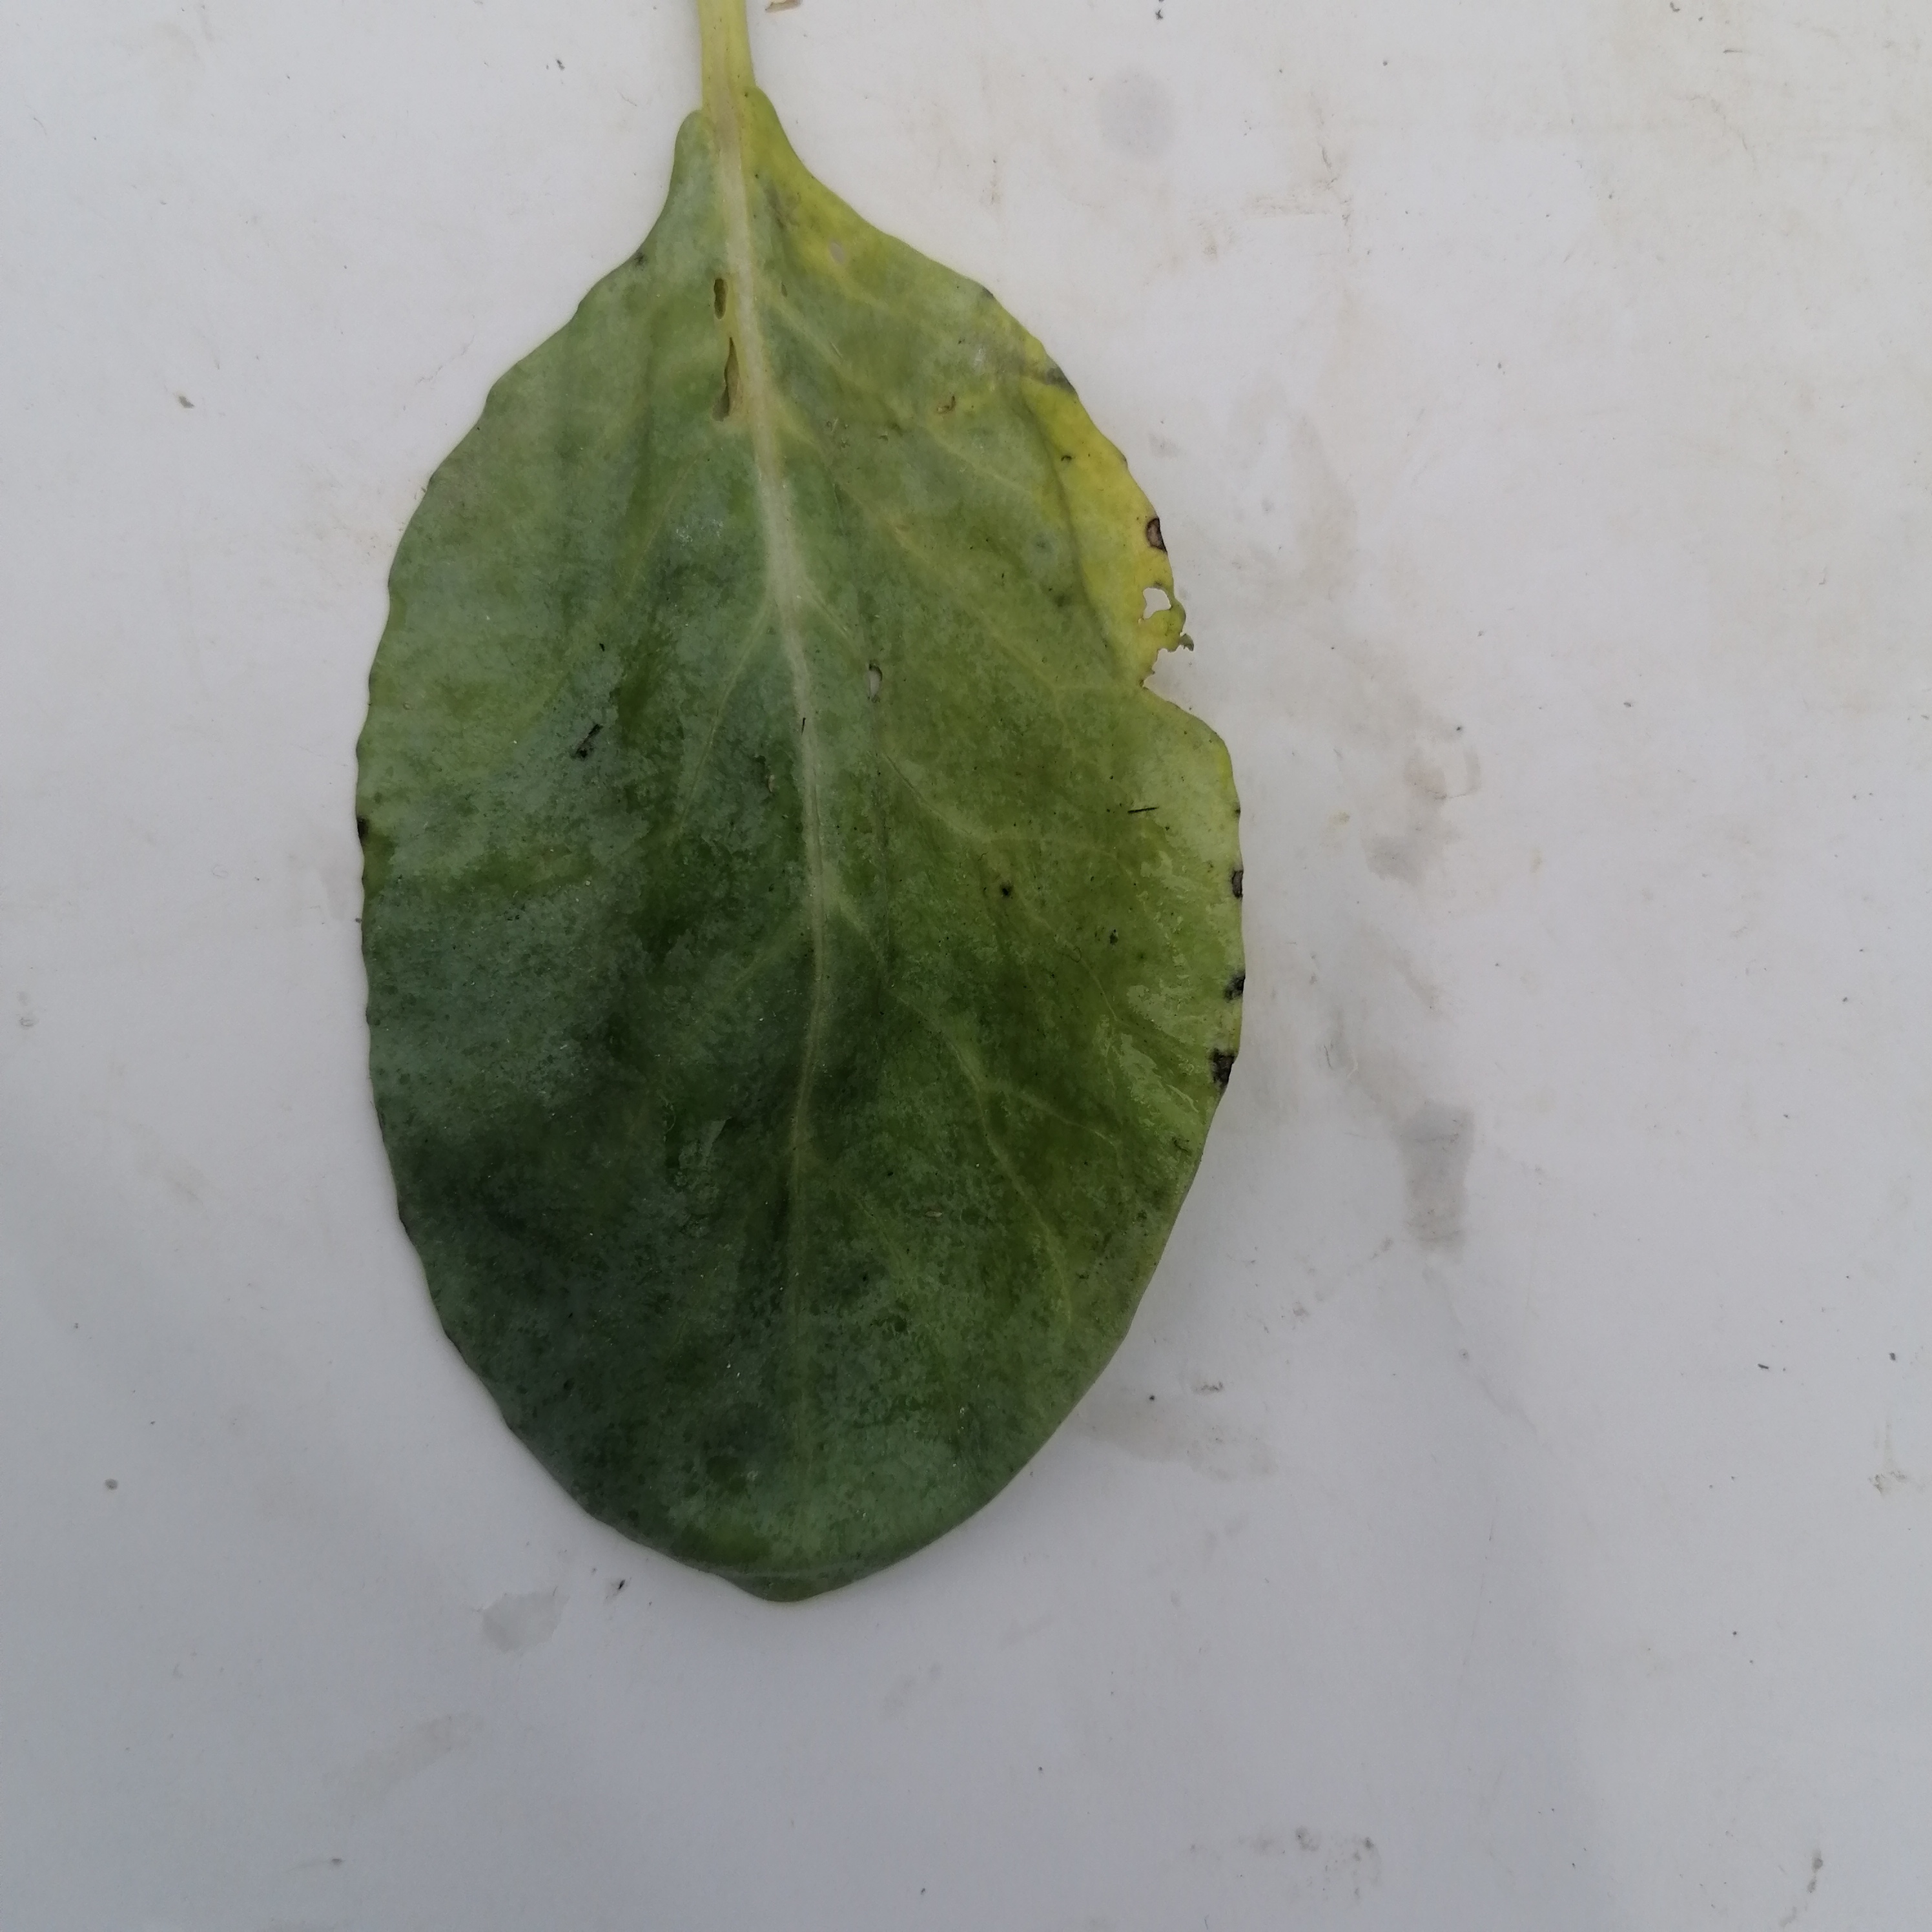
Label: Black Rot